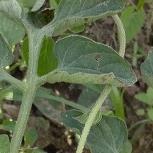
Crop: Tomato
Condition: virosis-d